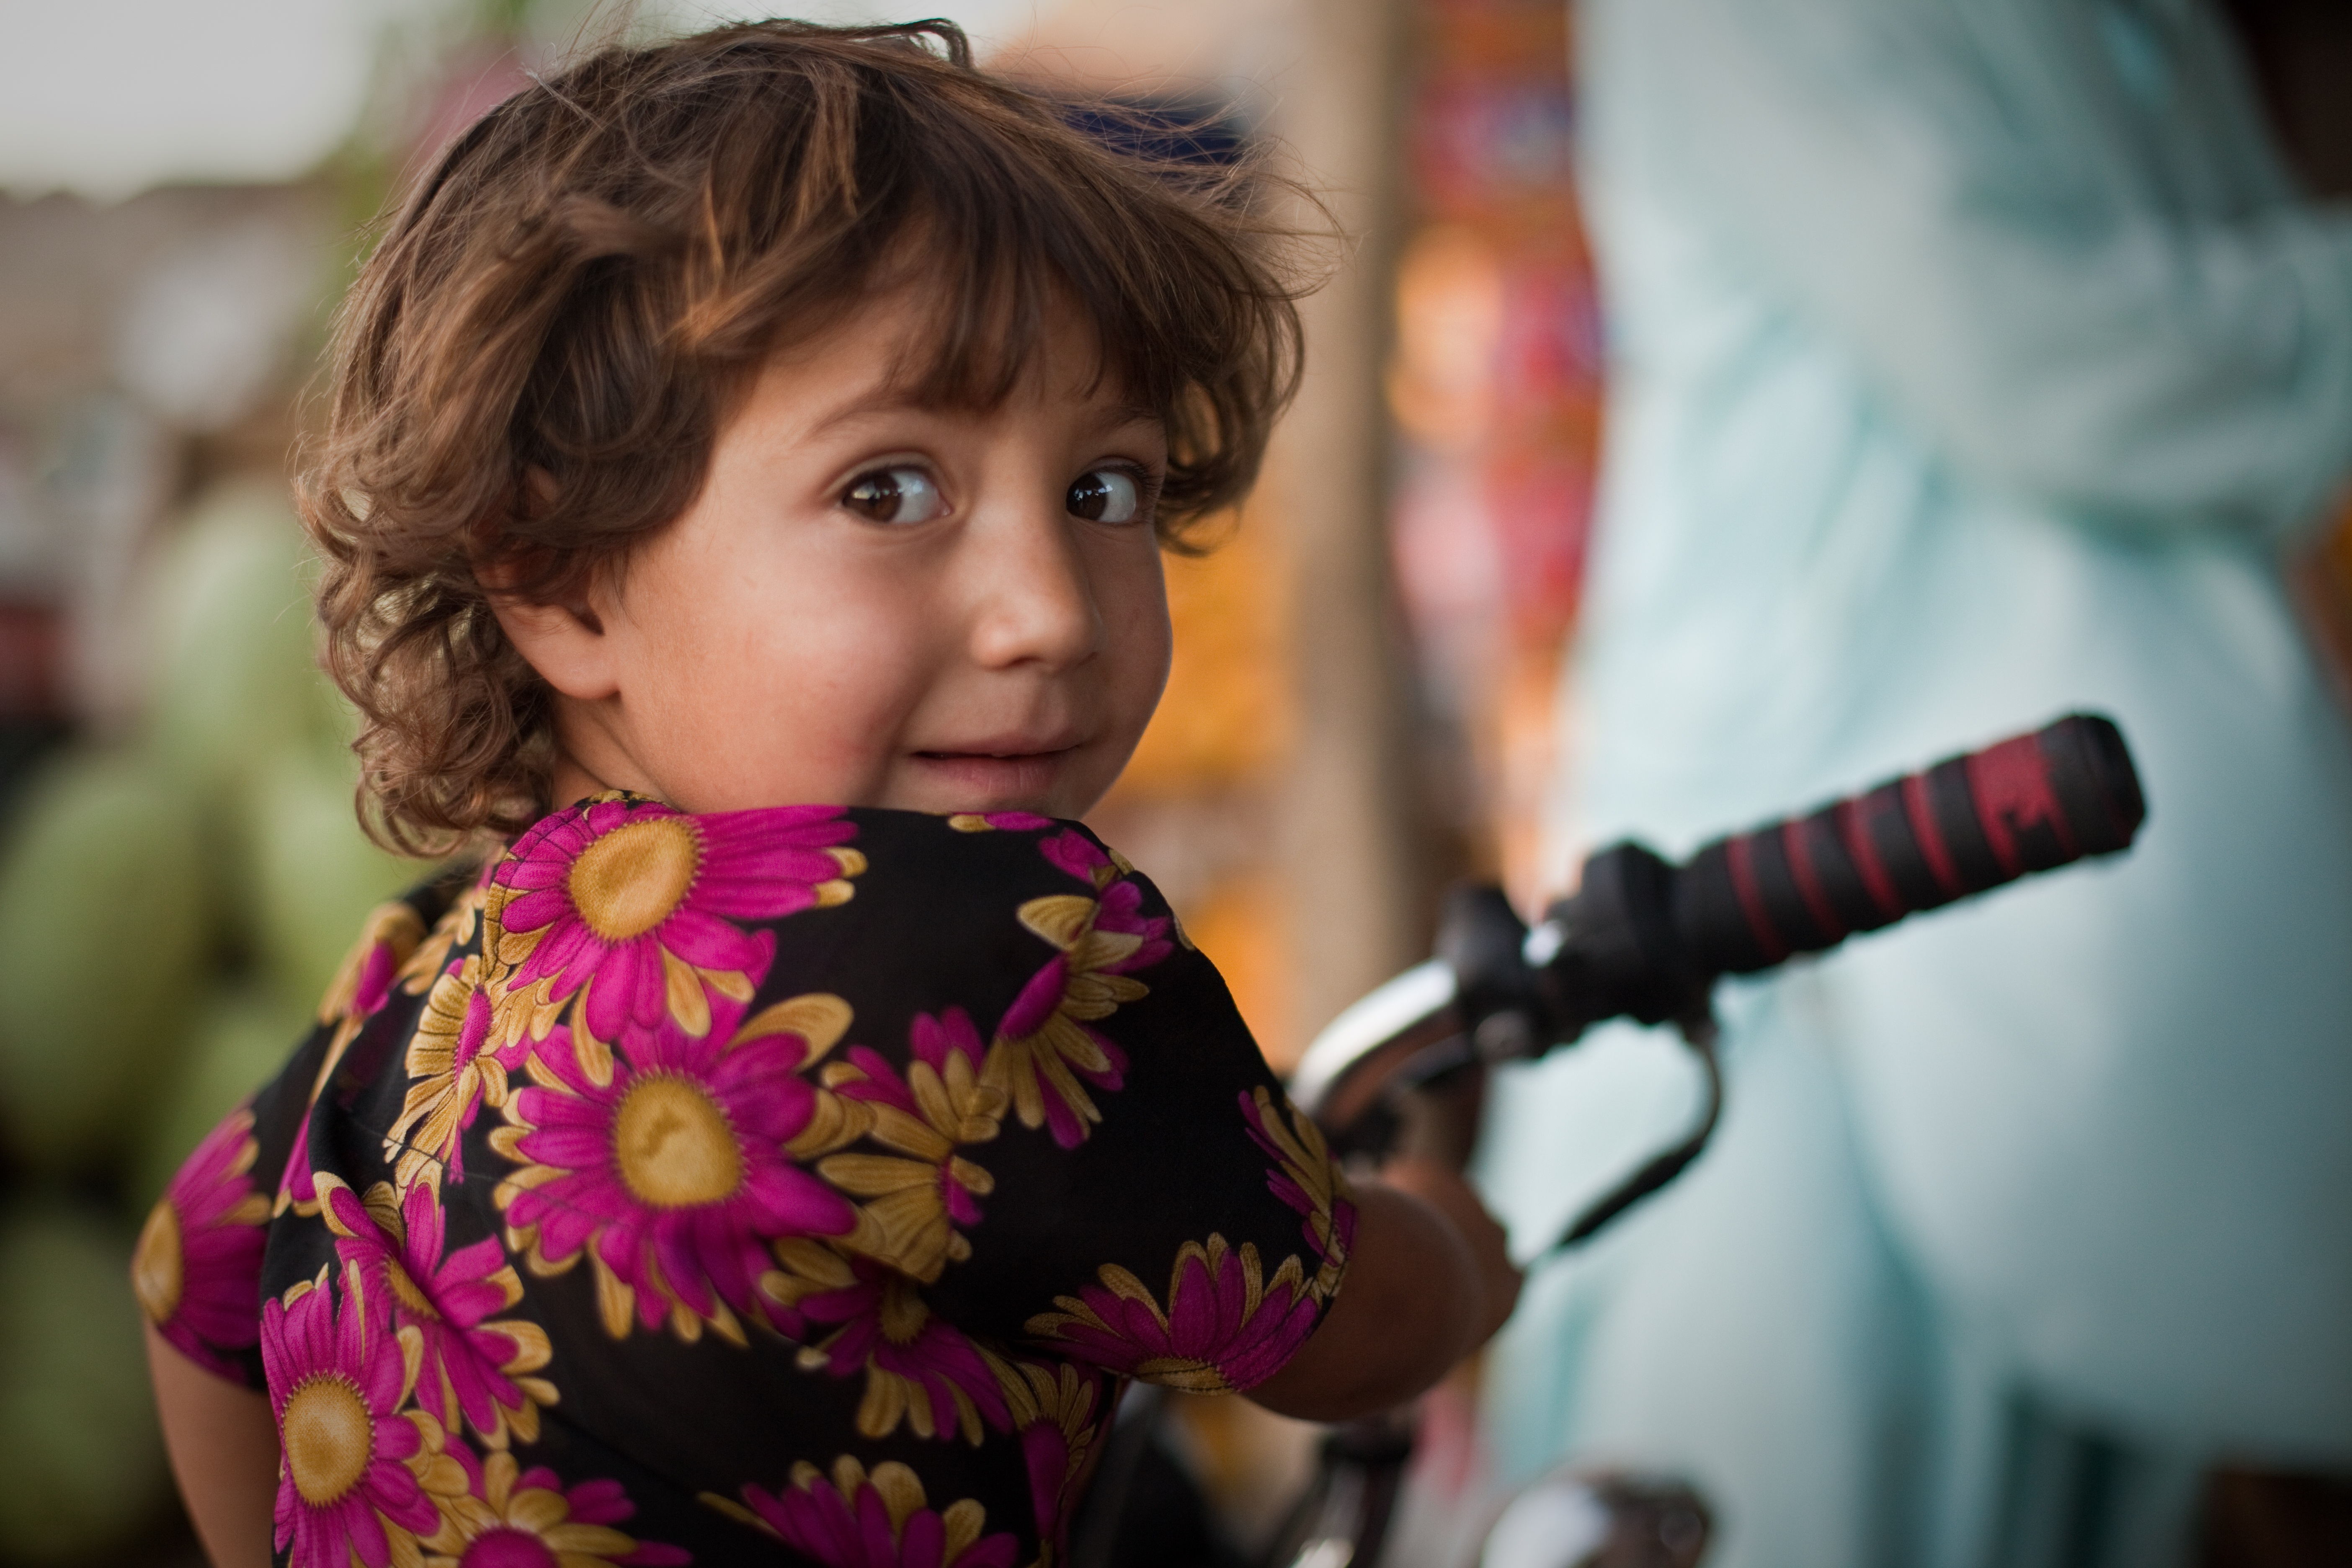
people, girl, cute, looking, portrait, young, motorcycle, sitting, child, playing, toy, toddler, costume